Richard Boone

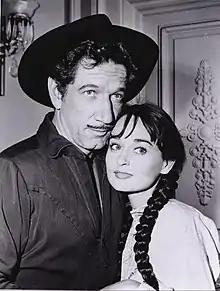
Boone and Roxane Berard, who guested on "Have Gun – Will Travel" three times

Boone's next television series, "Have Gun – Will Travel", made him a national star because of his role as Paladin, the intelligent and sophisticated, but tough gun-for-hire in the late 19th-century American West. The show had first been offered to actor Randolph Scott, who turned it down and gave the script to Boone while they were making "Ten Wanted Men." The show ran from 1957 to 1963, with Boone receiving more Emmy nominations in 1959 and 1960.